Łazienki Park

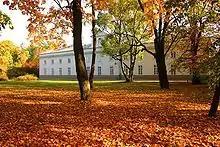
Officer cadets' barracks

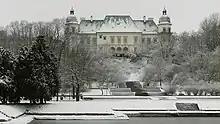

The Belweder, also called Belvedere, came into being in 1659 through the reconstruction of an older structure from about 1600. It was Krzysztof Zygmunt Pac, the Grand Chancellor of Lithuania, who erected a palatial villa at the edge of a tall escarpment for his wife, Klara Izabella de Lascaris, who was an attendant at the court of Queen Marie Louise Gonzaga. Owing to the views from the villa's windows, it was named the Belvedere (from Latin "bellus vedere", literally "beautiful view"). In the 1730s, the old building was replaced with a new brick building of rectangular shape designed by architect Józef Fontana.